Staffan Tapper

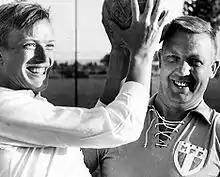
Staffan and Börje Tapper

Staffan Lars Anders Tapper (born 10 July 1948) is a Swedish former footballer who played as a midfielder for Malmö FF and the Sweden national team. A full international between 1971 and 1978, he won 36 caps for Sweden and played at the 1974 and 1978 FIFA World Cups.